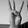
ASL letter: W